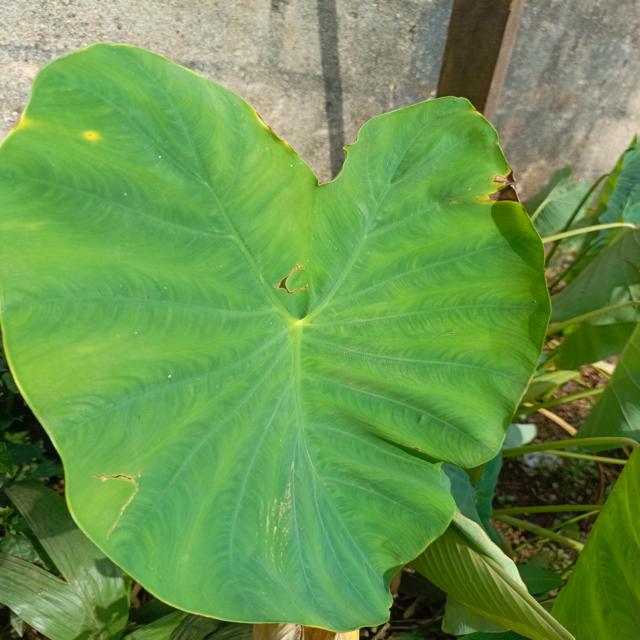
Label: Early_Blight